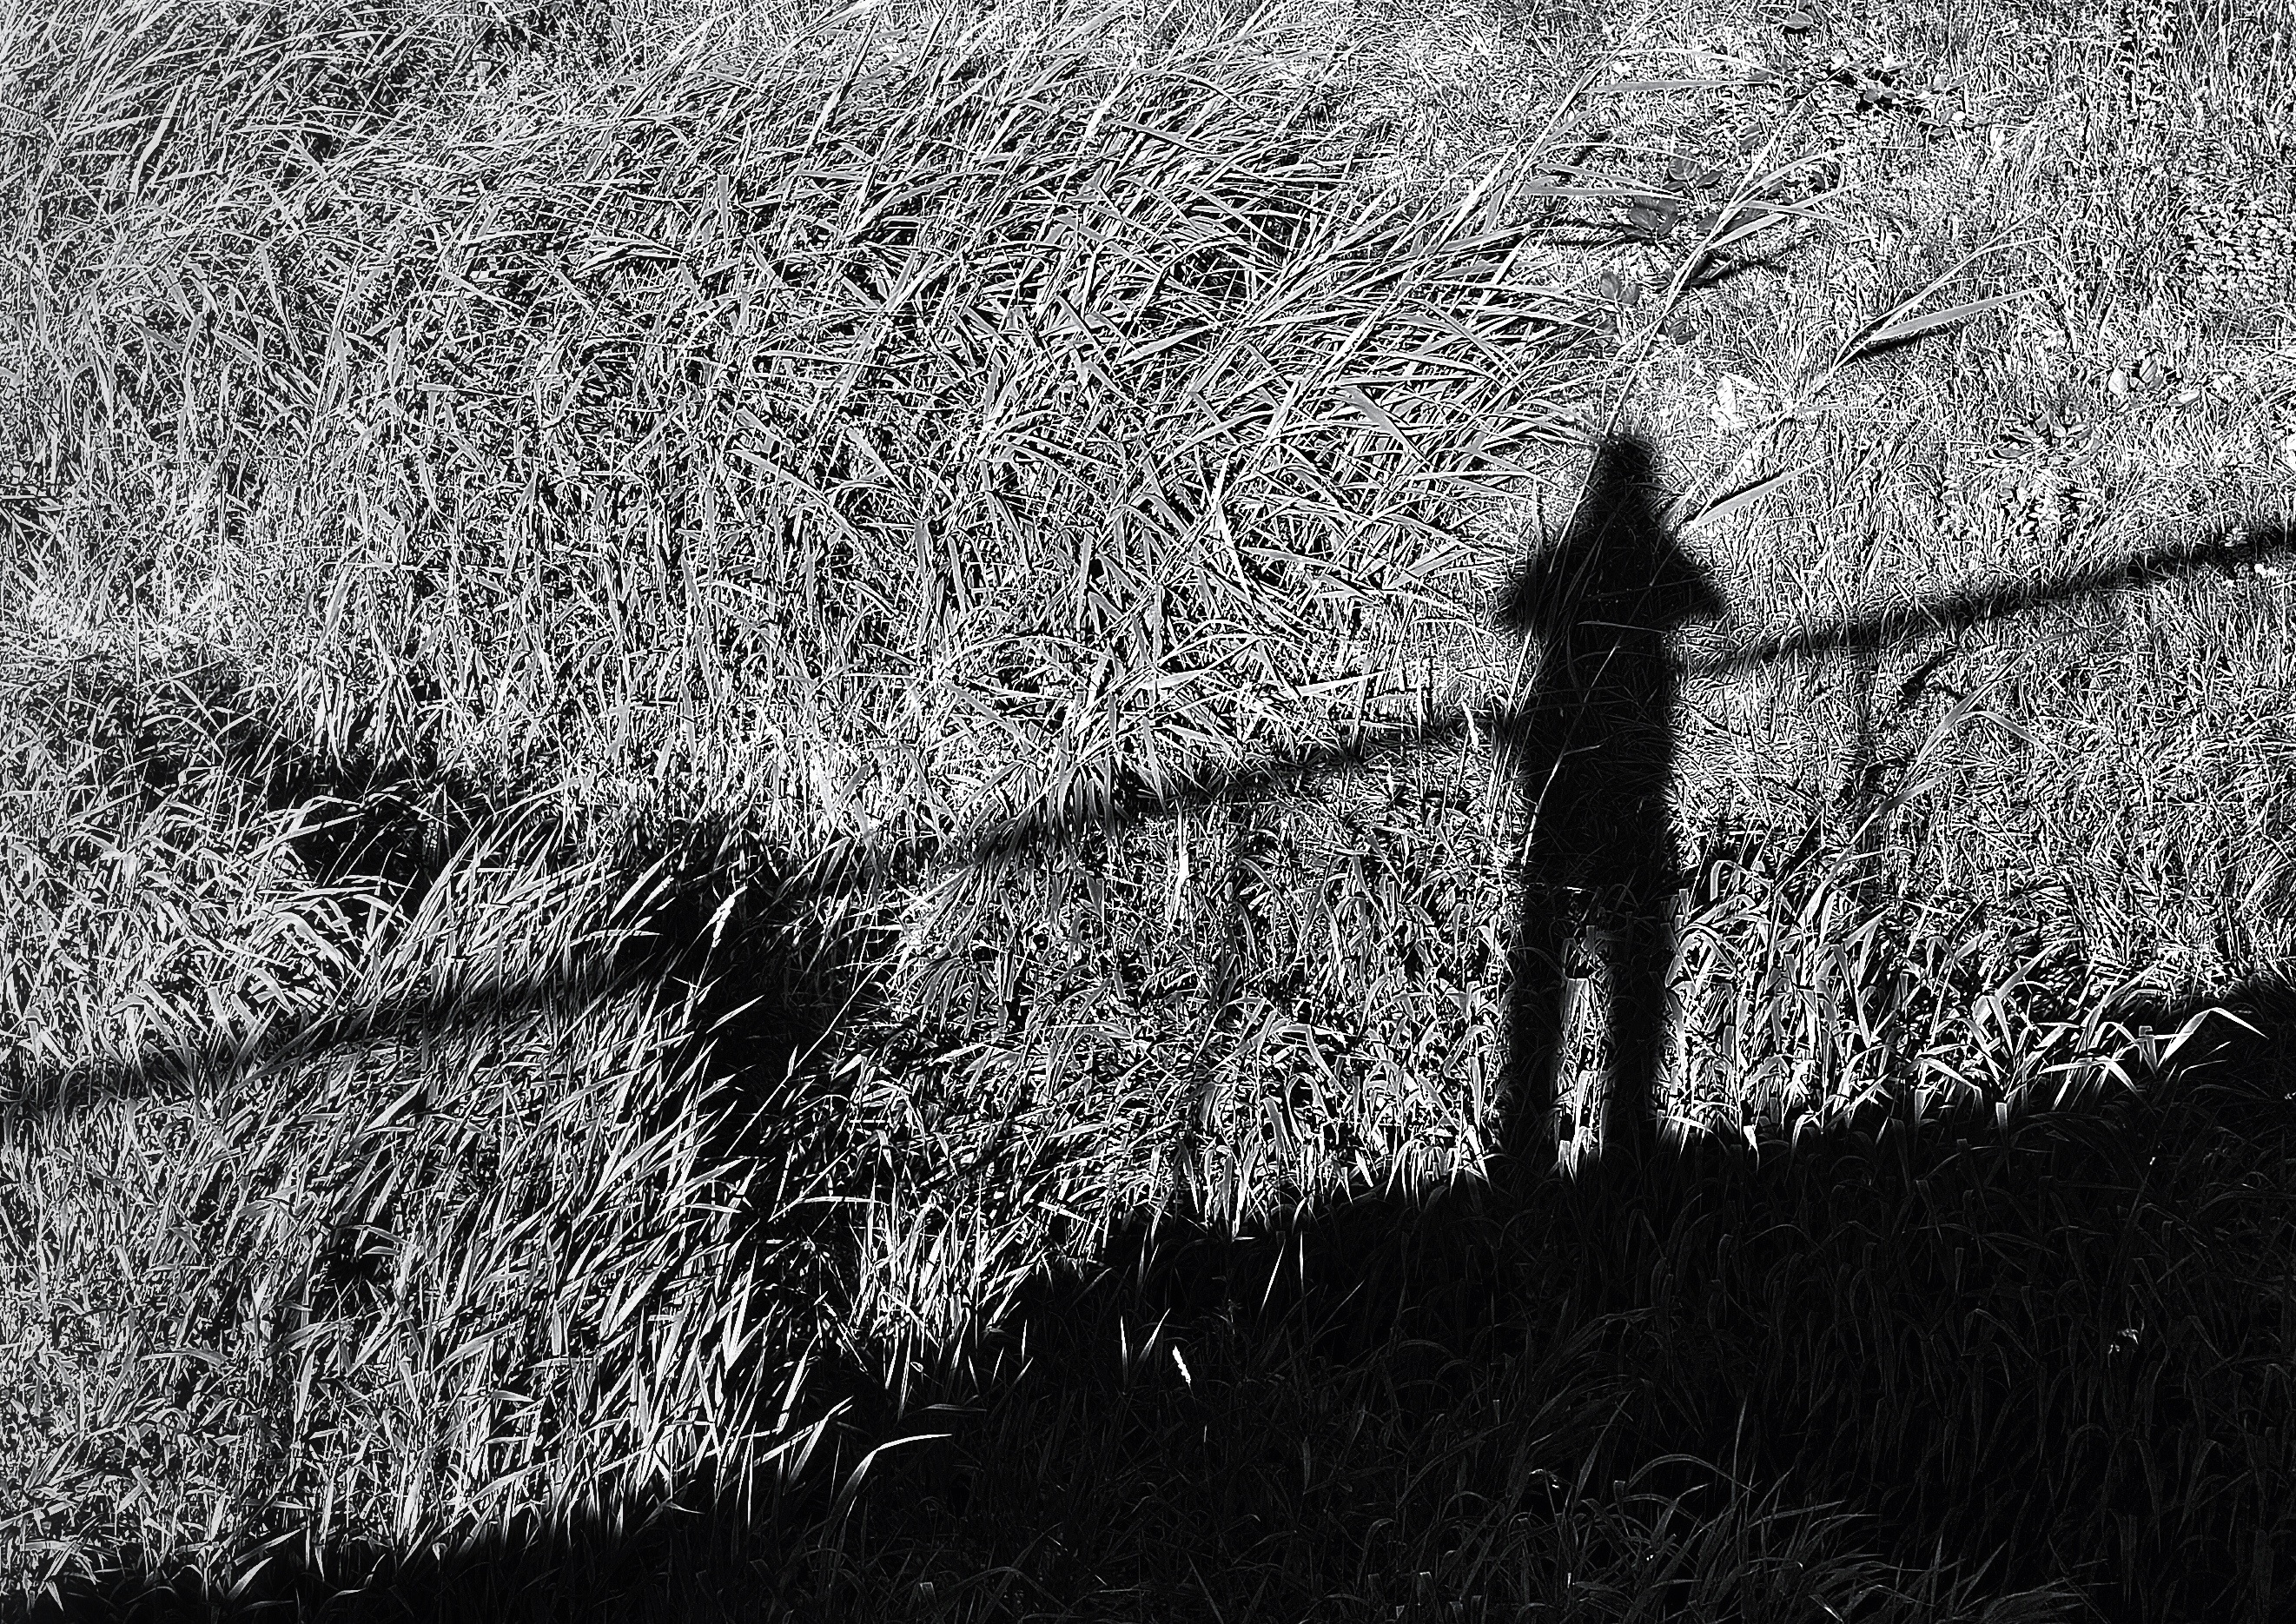
tree, nature, grass, branch, snow, winter, black and white, people, plant, sun, street, photography, texture, frost, city, urban, portrait, shadow, darkness, nikon, black, monochrome, life, flickr, bw, 2016, art, fun, selfie, streetart, schweiz, switzerland, sommer, sonne, zurich, blancoynegro, natur, snapseed, schatten, schwarzundweiss, spass, streetpix, thomas8047, onthestreets, iamnikon, d300s, blackandwithe, hofmanntmecom, 175528, urbanarte, selbstbildnis, rural area, monochrome photography